TC/3.6 and TC/6 mines

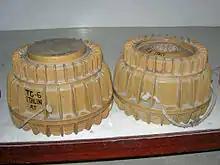
TC/6 Anti-Tank Mine

The TC/3.6 and TC/6 are round minimum metal Italian anti-tank blast mines. Both mines use the same fuzing system. They have round deep ribbed plastic cases that are either sand colored or olive green. The fuze works on an air pressure system, with the top pressure plate forcing air through a small bleed valve. The air then inflates a diaphragm which indirectly applies force to the striker spring until a steel restraining ball is forced out of the way of the striker. The striker is then flipped into the detonator, triggering the mine.